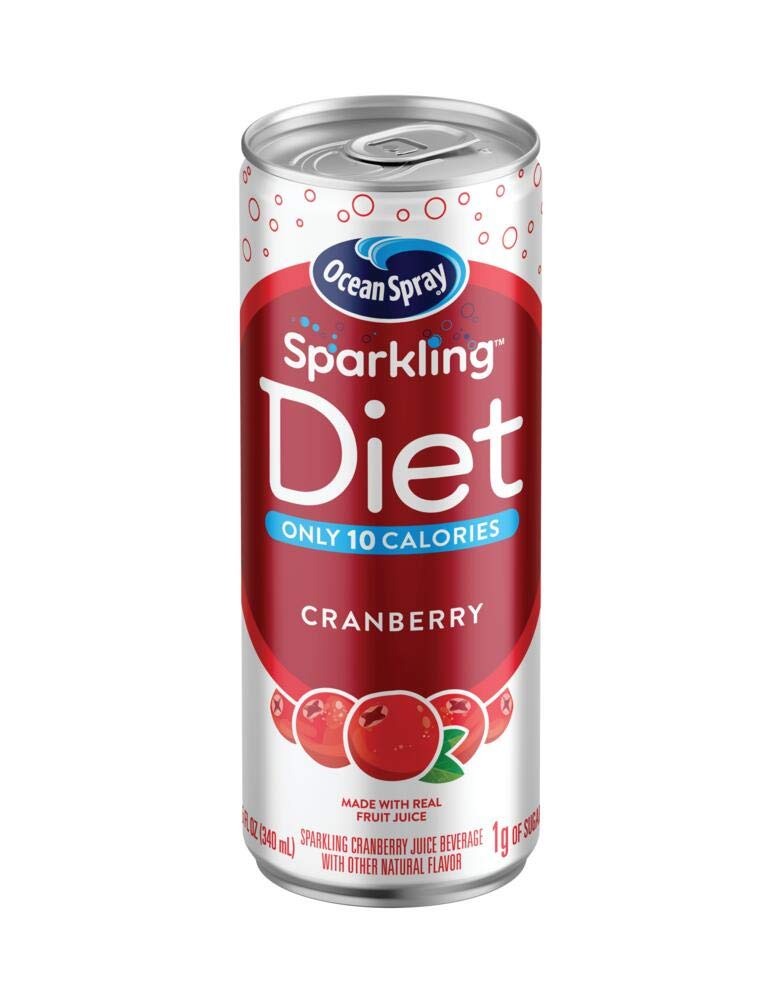
Item Name: Ocean Spray® Sparkling Diet Cranberry Juice Drink, 11.5 Fl Oz Cans, 4 Count (Pack of 24)
Bullet Point 1: Included - Twenty-Four (24) 11.5 fl oz cans of Ocean Spray Sparkling Diet Cranberry Juice Drink
Bullet Point 2: Real-Fruit Sparkling Drinks - Diet sparkling cranberry juice drink made from cranberries for fresh, authentic cranberry flavor
Bullet Point 3: Only Good Stuff - Sparkling juice drink with only 10 calories and no high fructose corn syrup for a fizzy beverage you can feel good about
Bullet Point 4: Great On-The-Go - Try Sparkling Diet Cranberry Juice Drink in mixed drinks and mocktails, or bring it on-the-go for exciting hydration
Bullet Point 5: Maverick Mission - Ocean Spray believes in the power of the mighty cranberry; Born Tart. Raised Bold.
Value: 276.0
Unit: Fl Oz

Price: 17.715